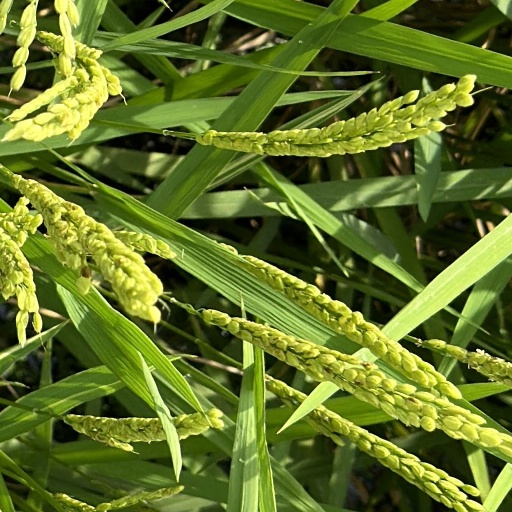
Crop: rice